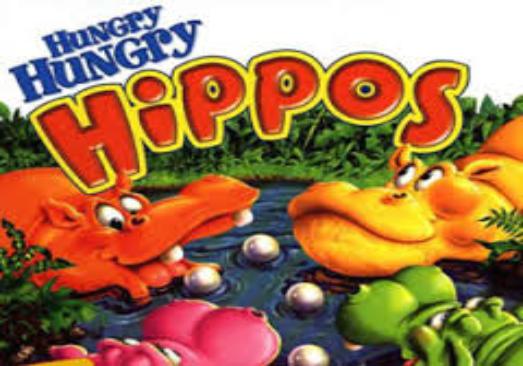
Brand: Hungry Hungry Hippos
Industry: Food